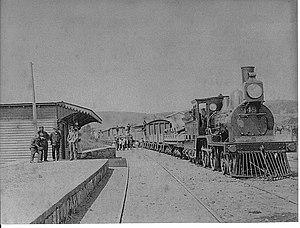
Villa Alemana est une ville et une commune du Chili située dans la province de Marga Marga, Région de Valparaíso. Elle fait partie de l'agglomération du Grand Valparaiso et se trouve à 25 kilomètres à l'est de cette ville. En 2016, sa population s'élevait à 141 729 habitants. La superficie de la commune est de 97 km². Sa densité de 1461 hab./km² est une des plus élevées du pays.